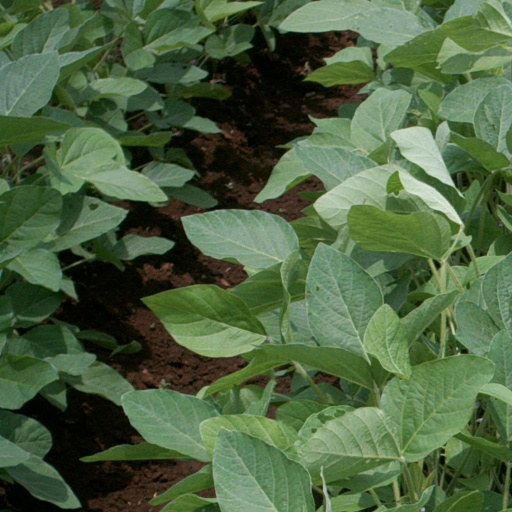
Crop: soybean